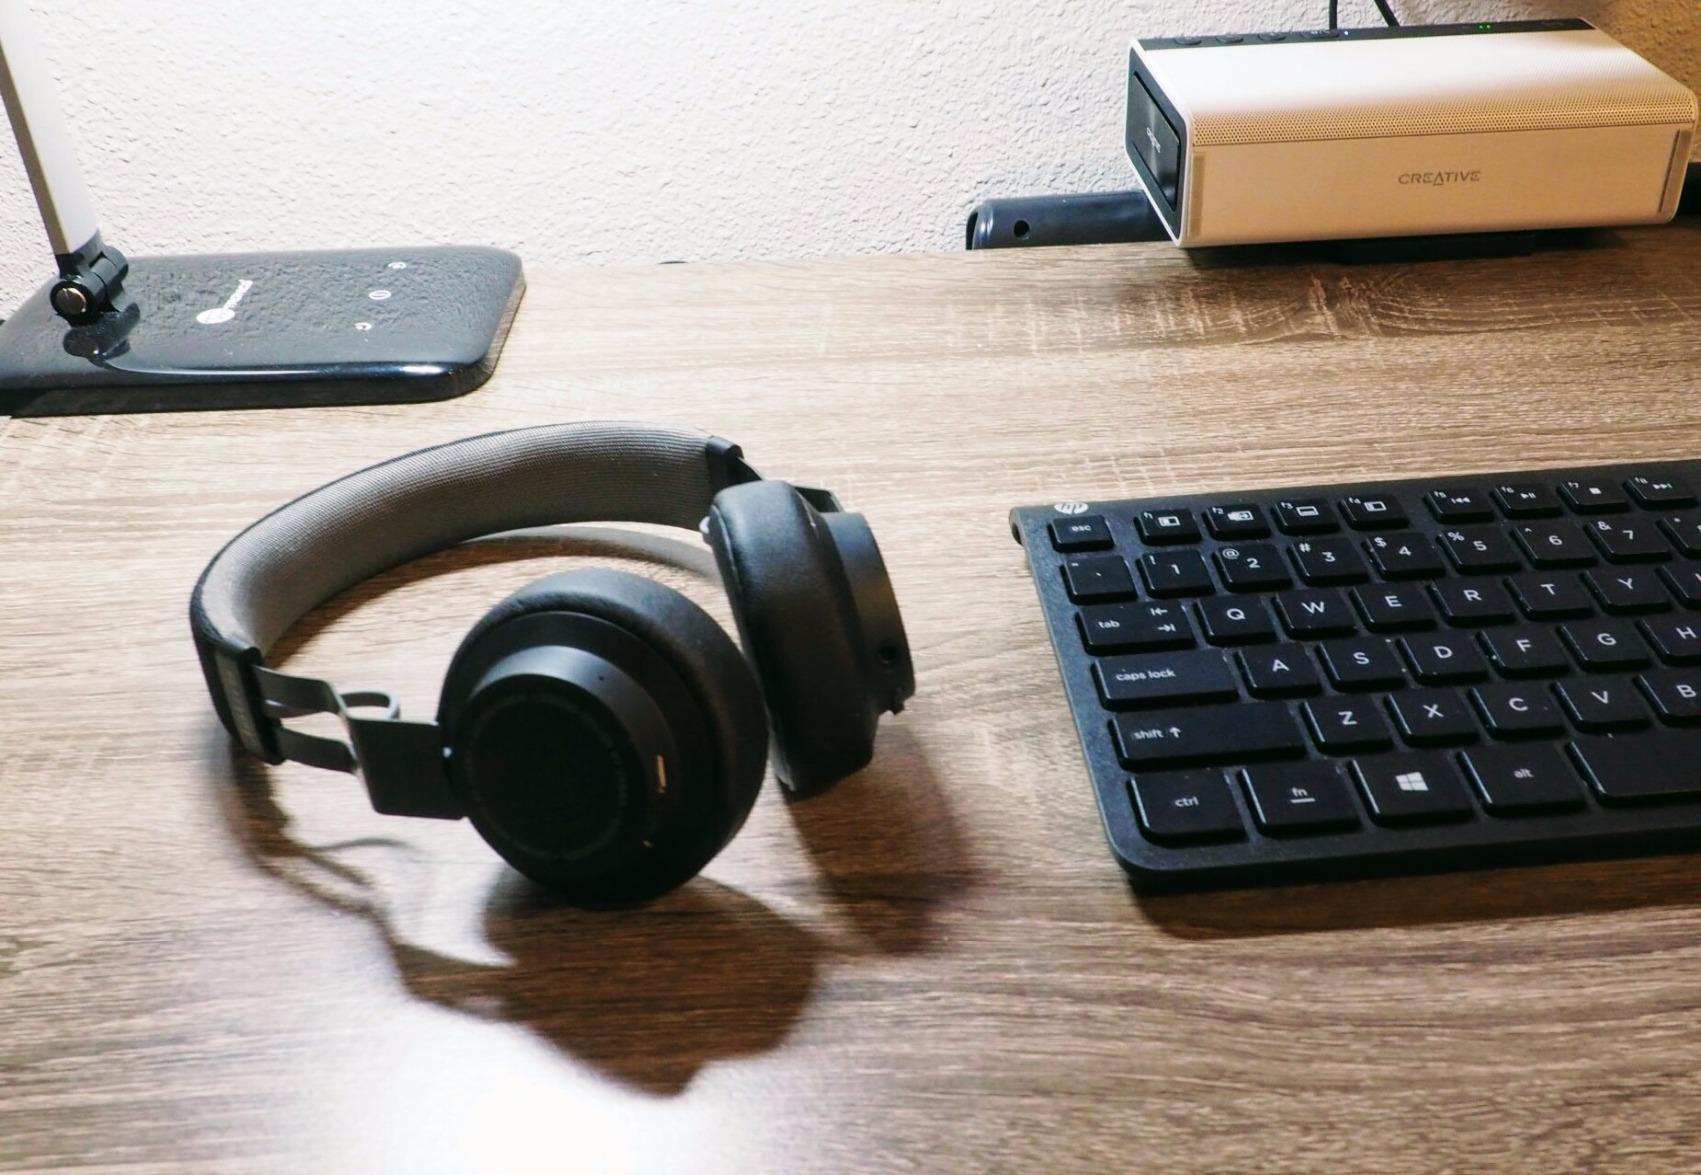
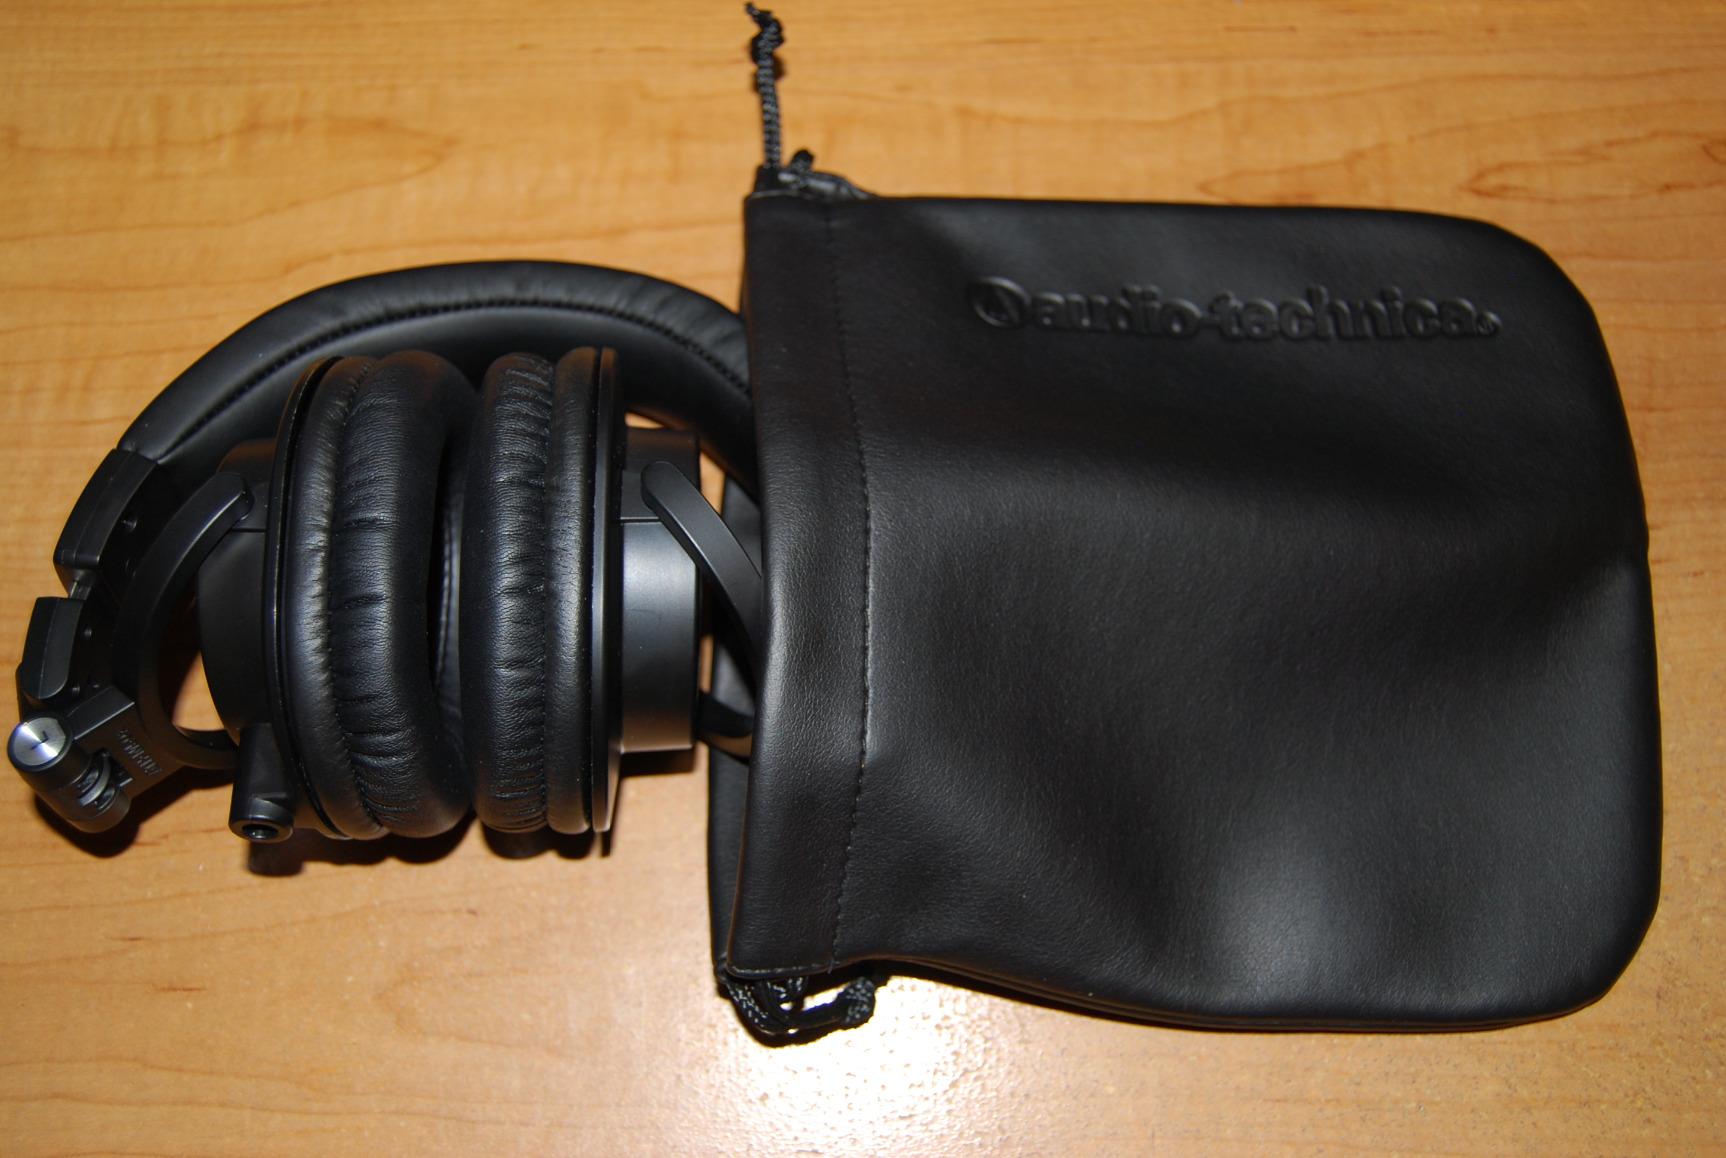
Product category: headphones
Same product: no